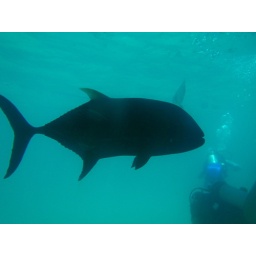
big fish under our boat